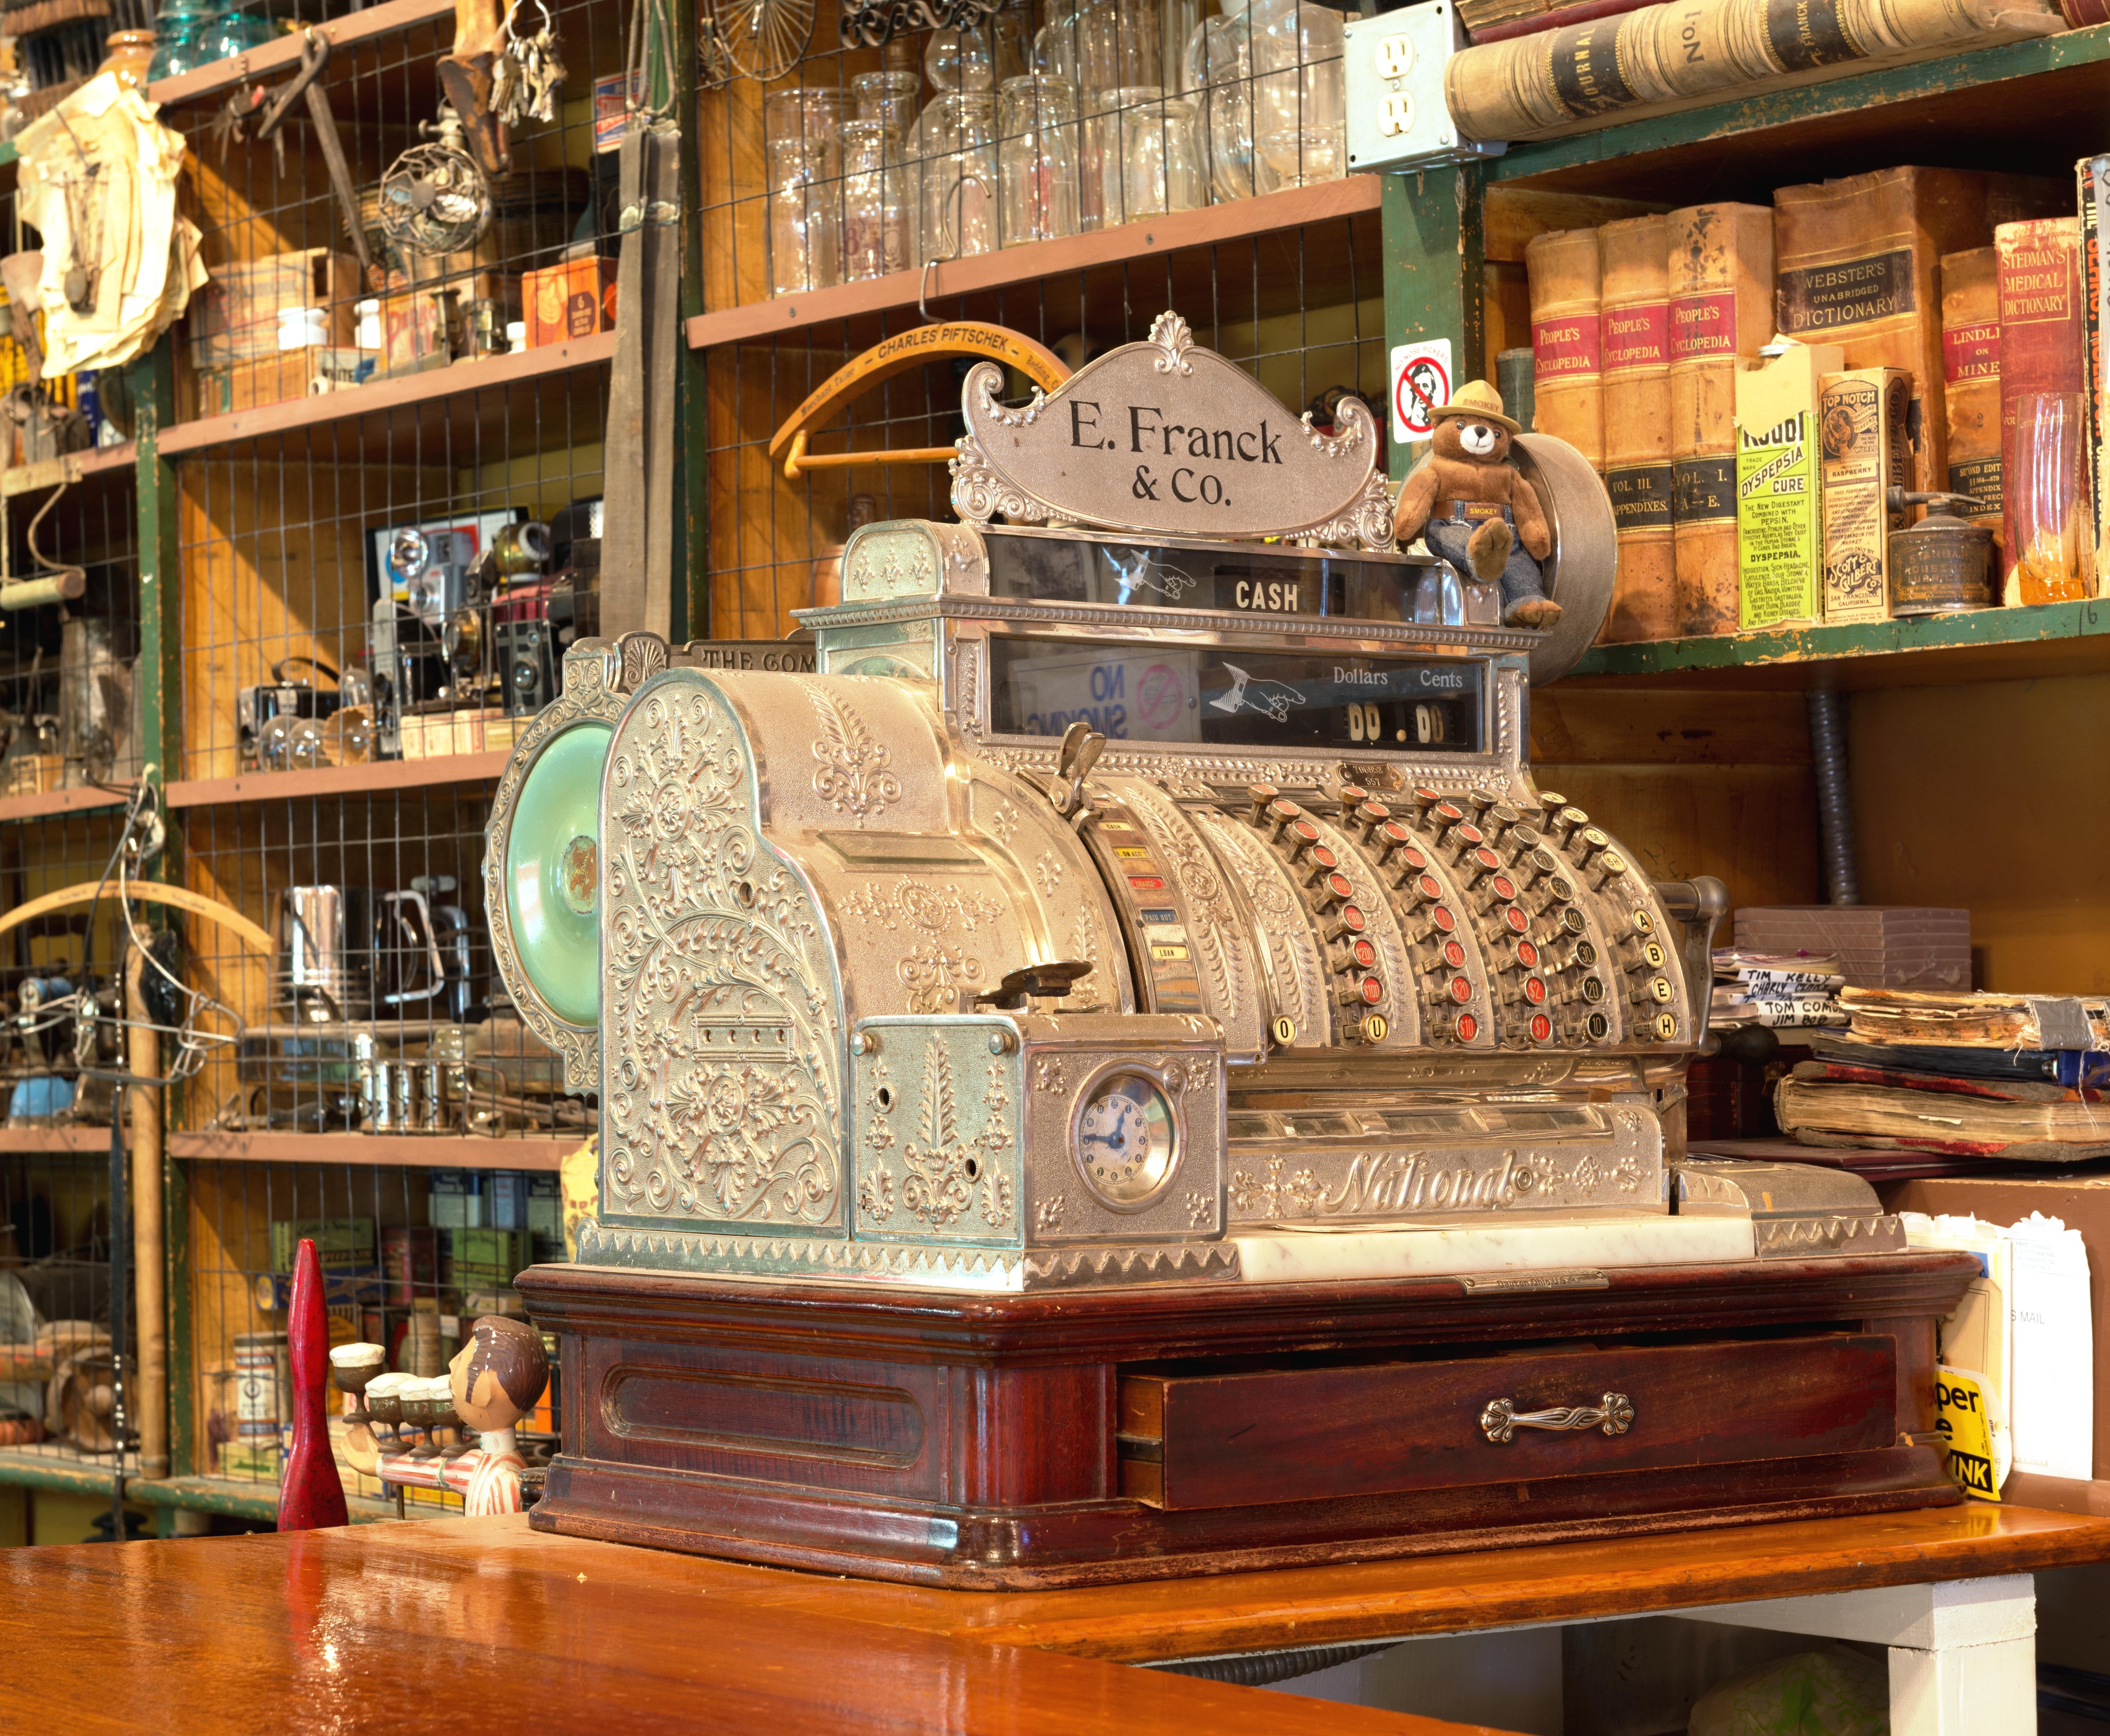
wood, vintage, retro, old, usa, america, business, california, general store, united states, tourist attraction, grocery store, historically, grocer, north america, checkout, cash machines, till, cash drawer, e franck co, corner shop, french gulch, redding